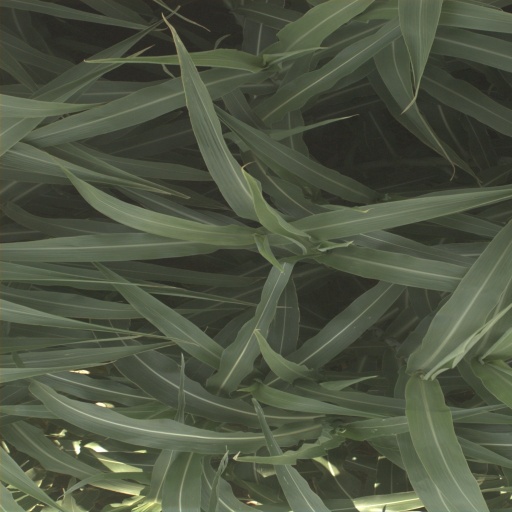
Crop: sorghum